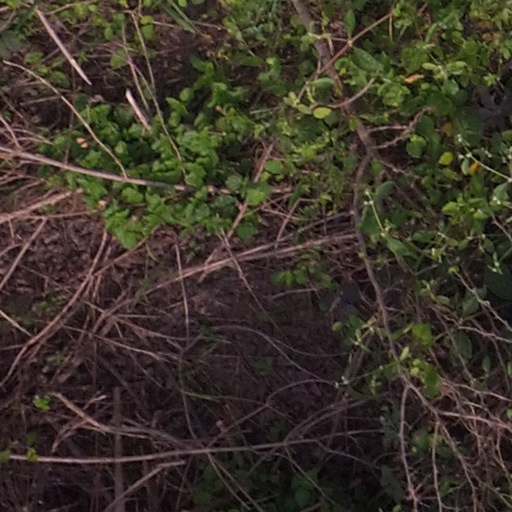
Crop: maize; corn